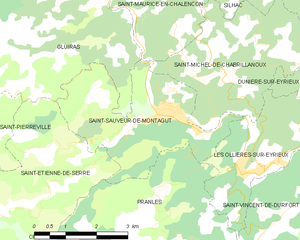
Carte des communes françaises: Saint-Sauveur-de-Montagut